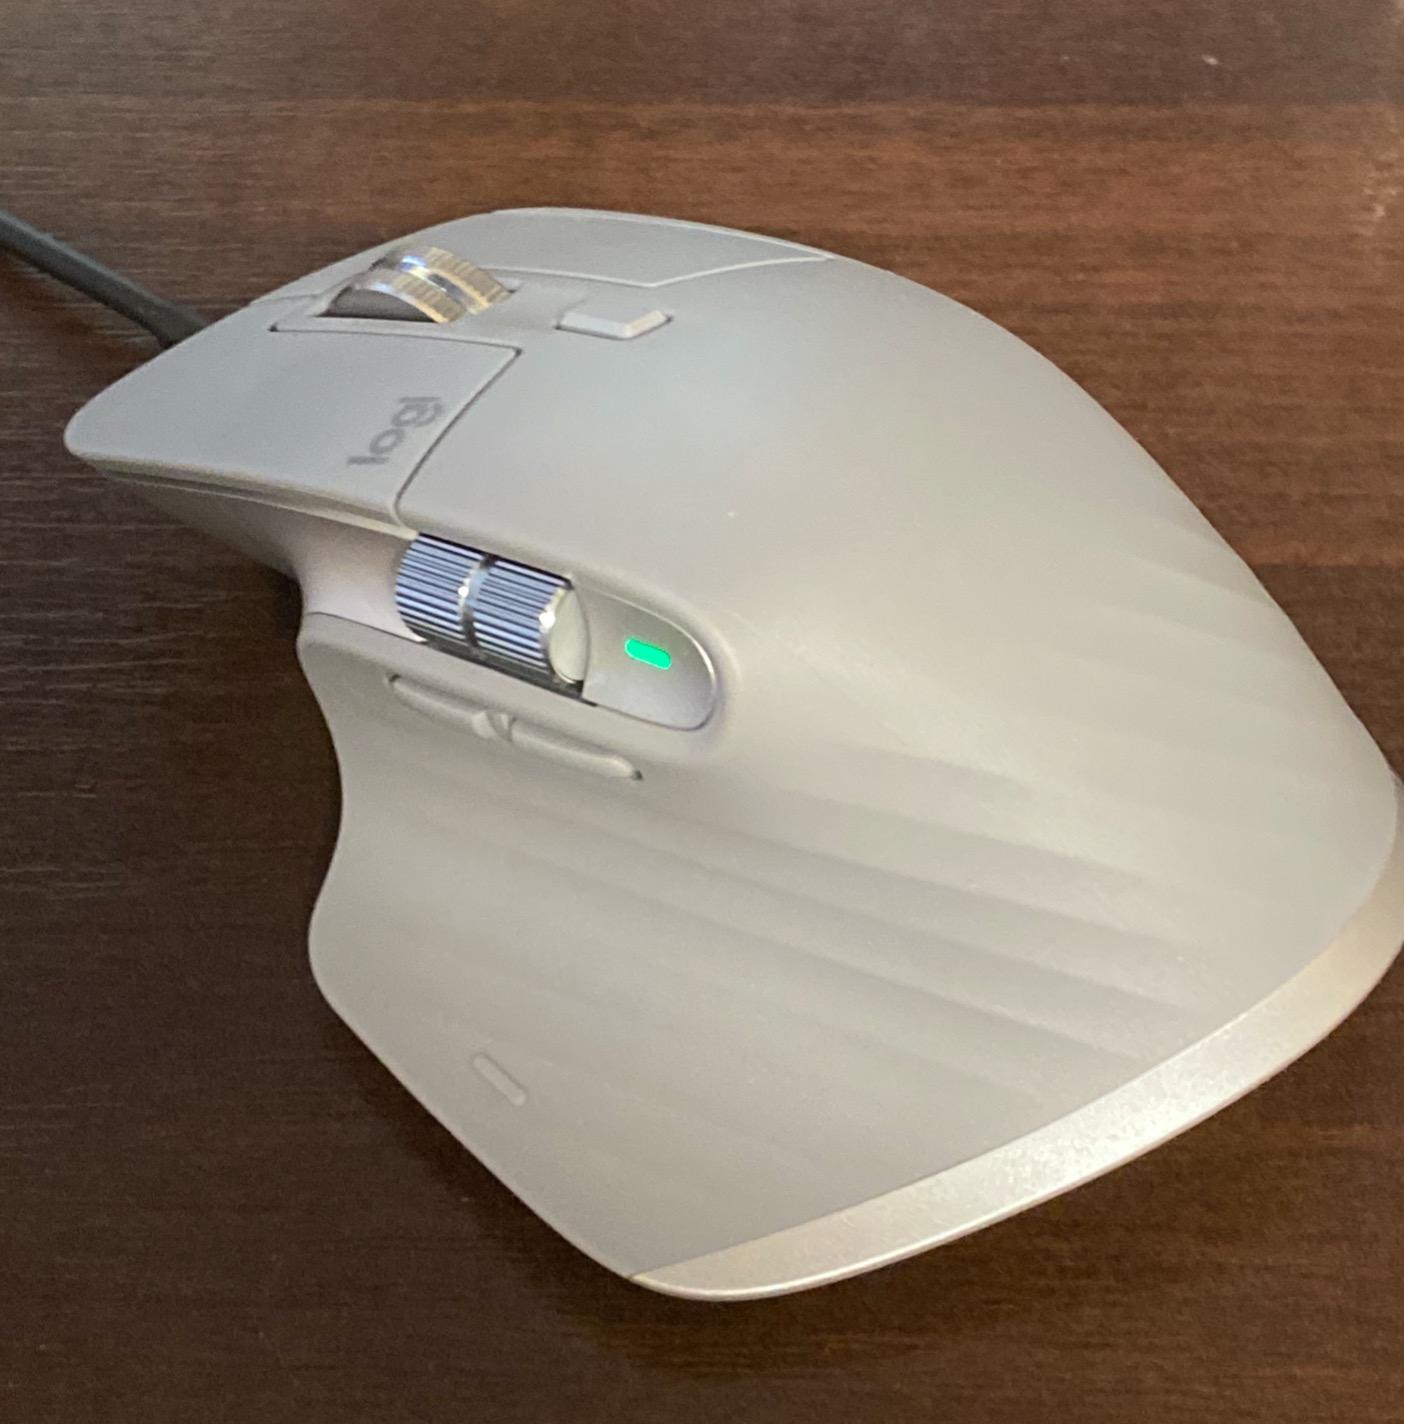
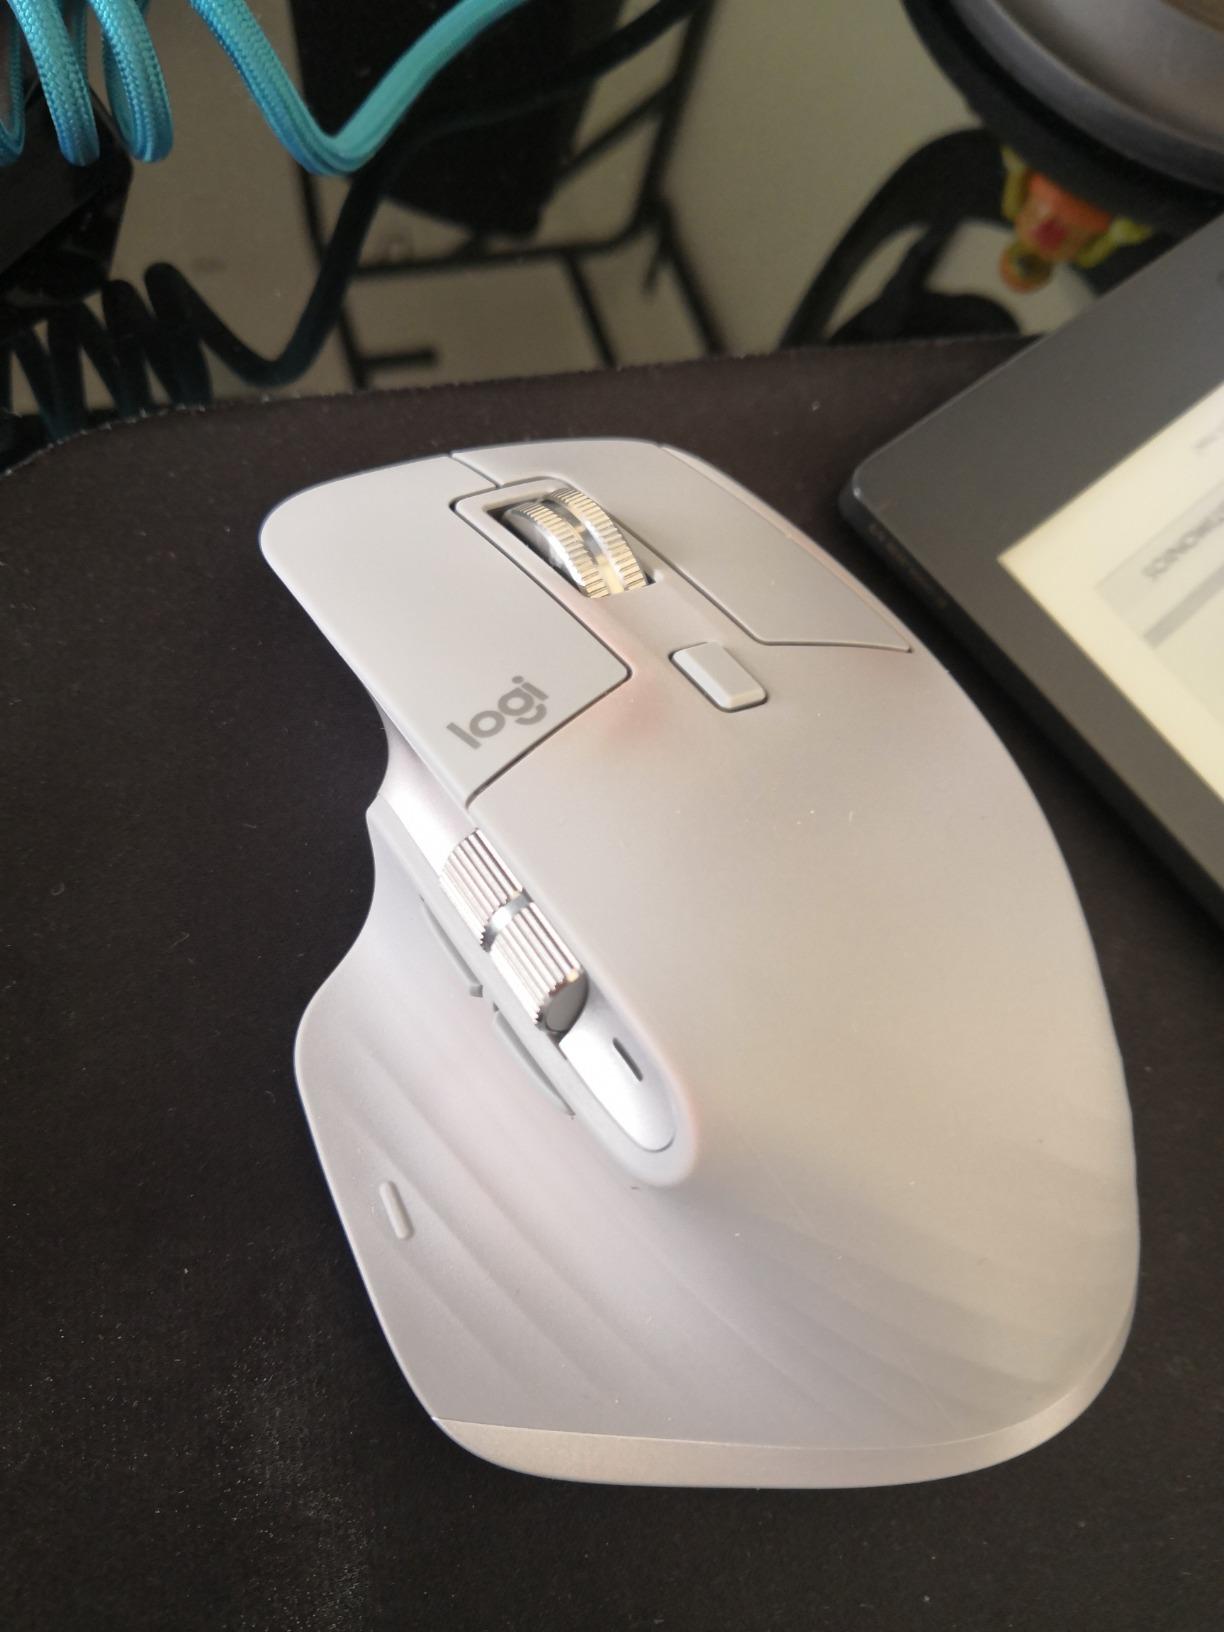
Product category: mouse
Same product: yes